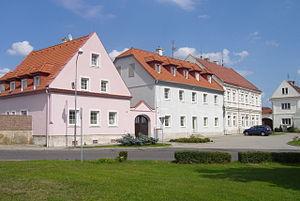
Hrušovany est une commune du district de Chomutov, dans la région d'Ústí nad Labem, en Tchéquie. Sa population s'élevait à 547 habitants en 2018.